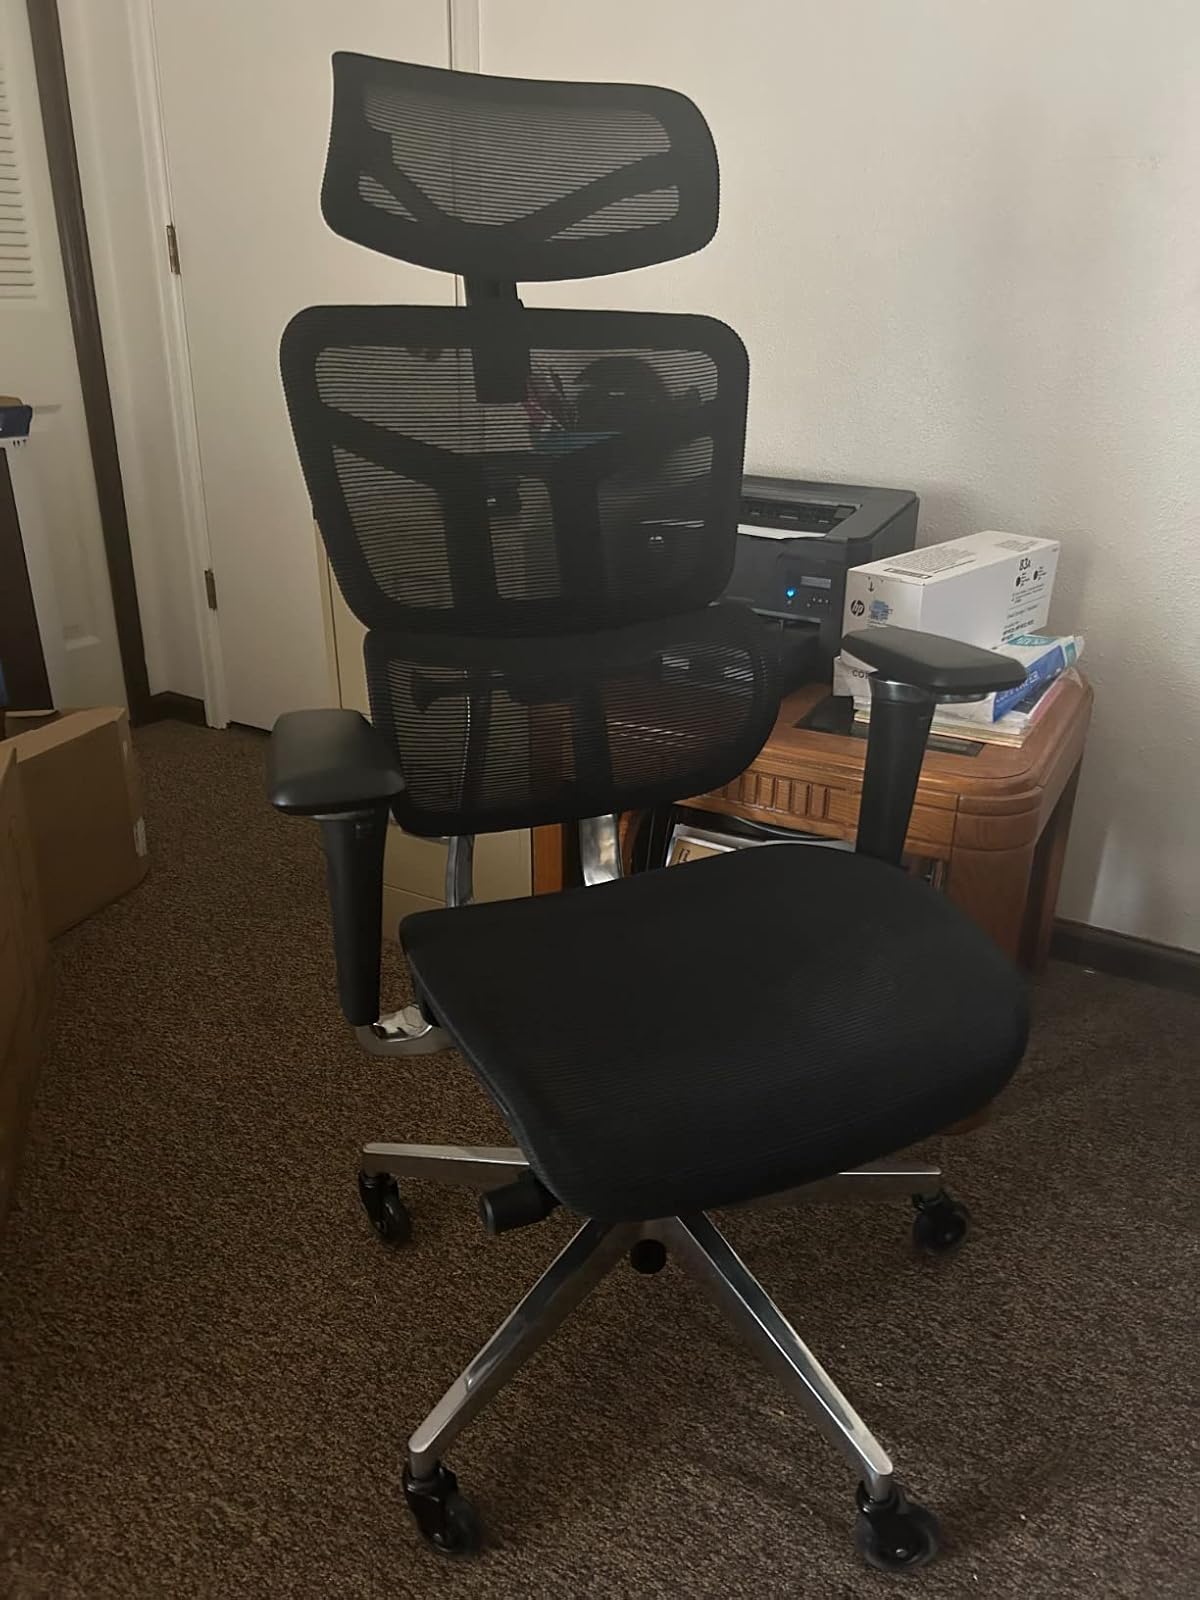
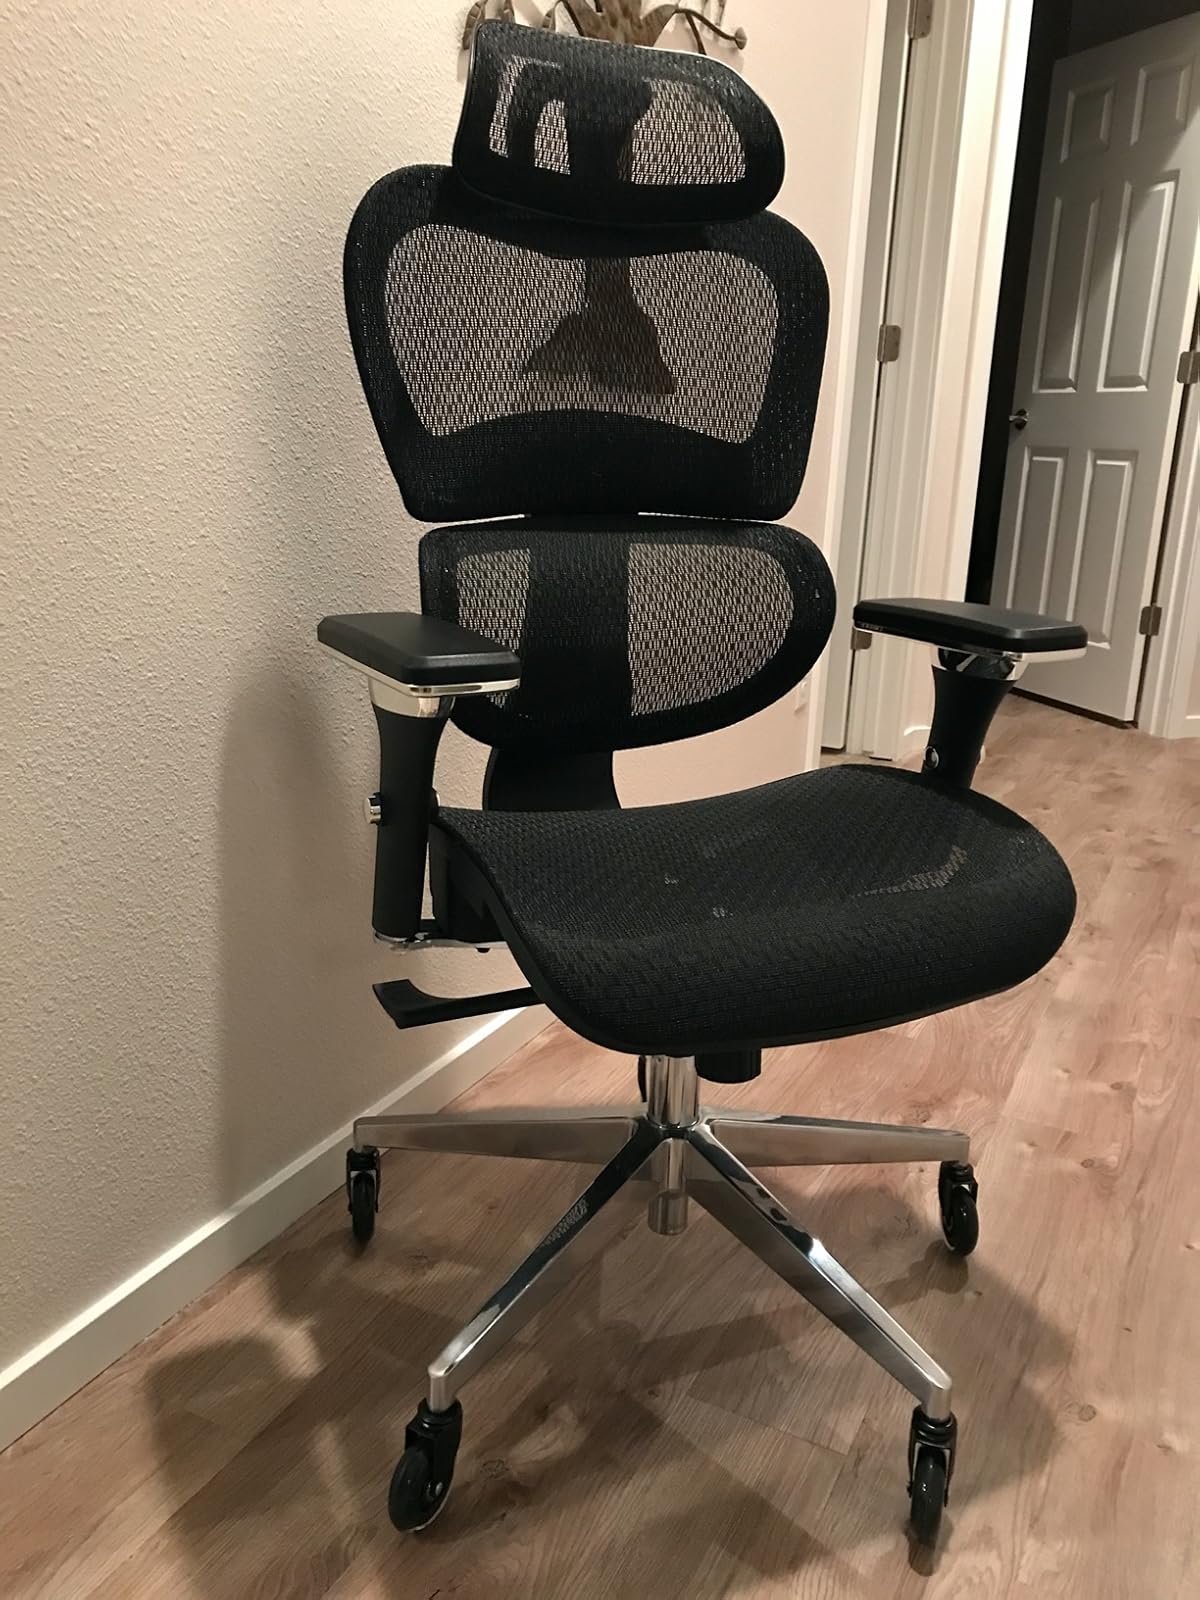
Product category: items_chair
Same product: no